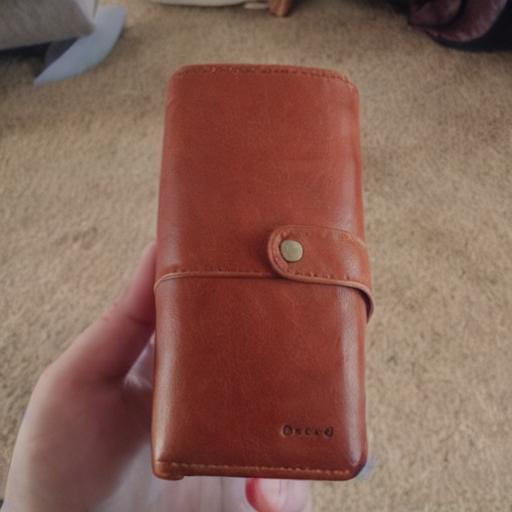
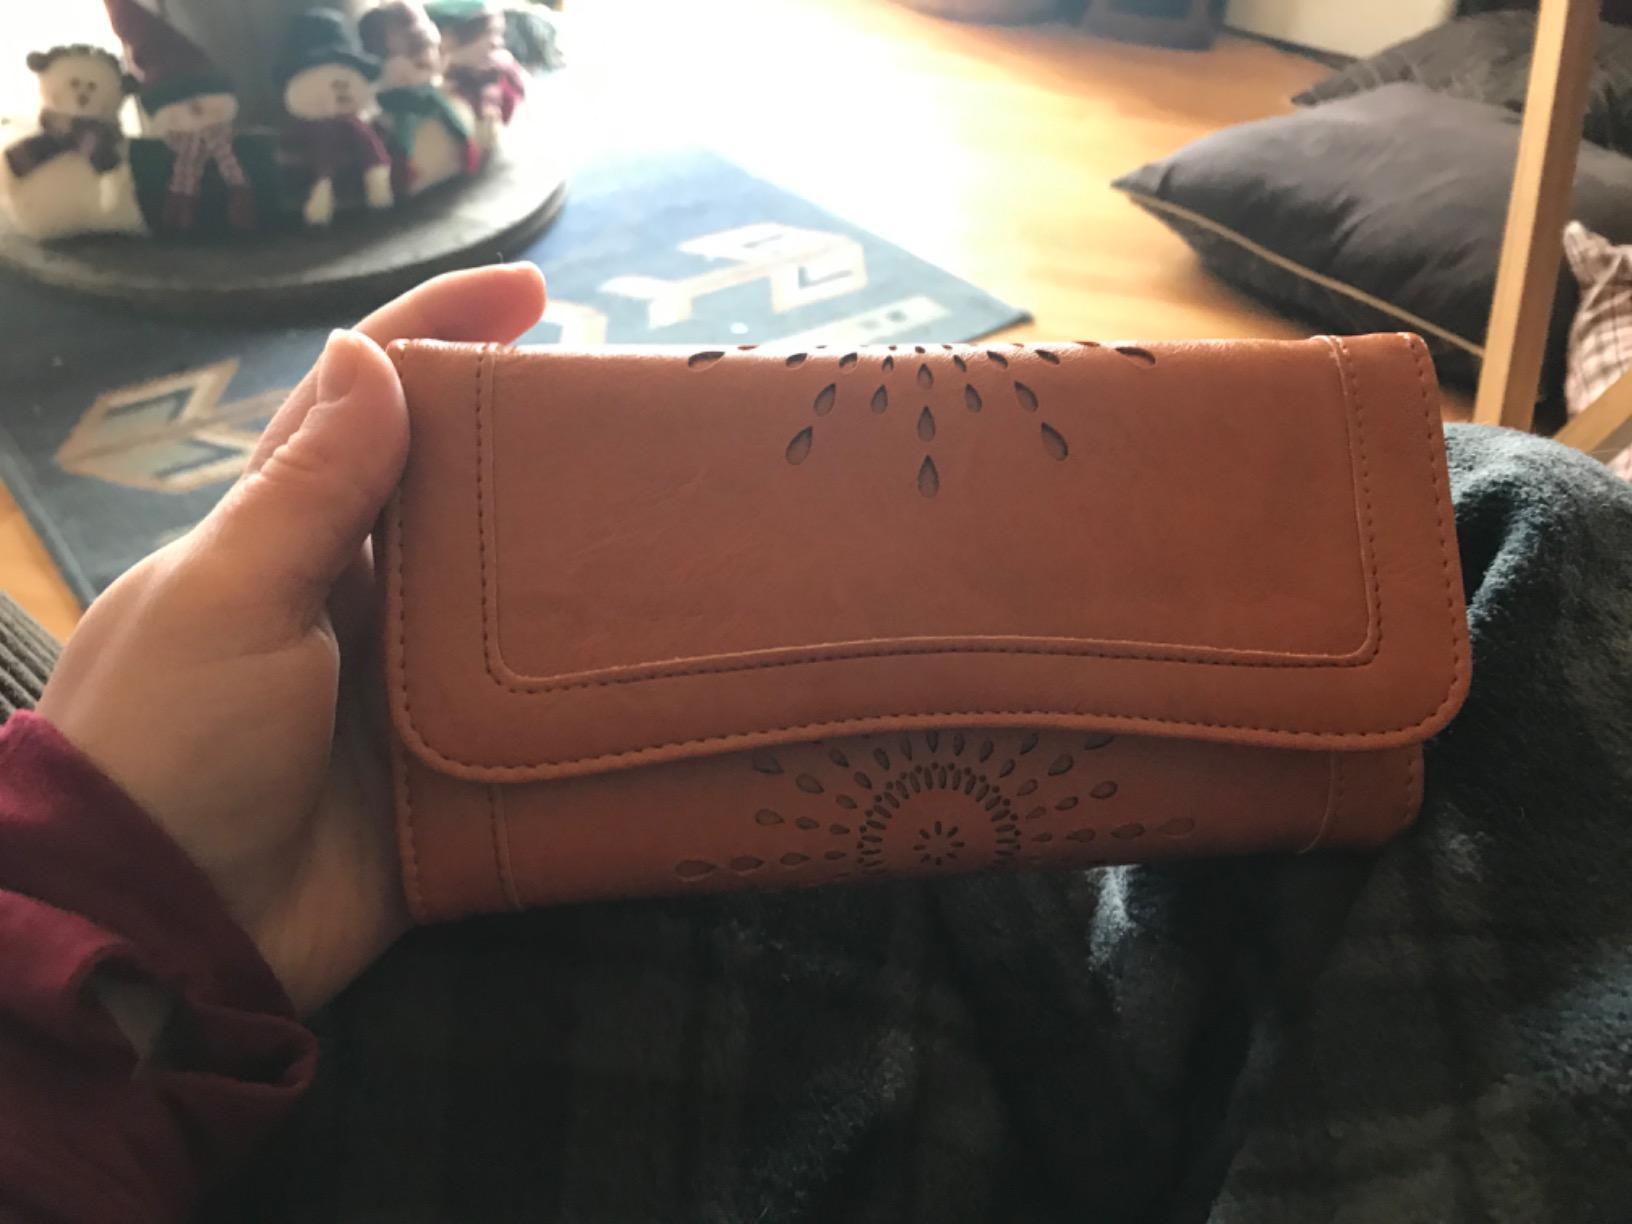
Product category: accessories_wallet
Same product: no